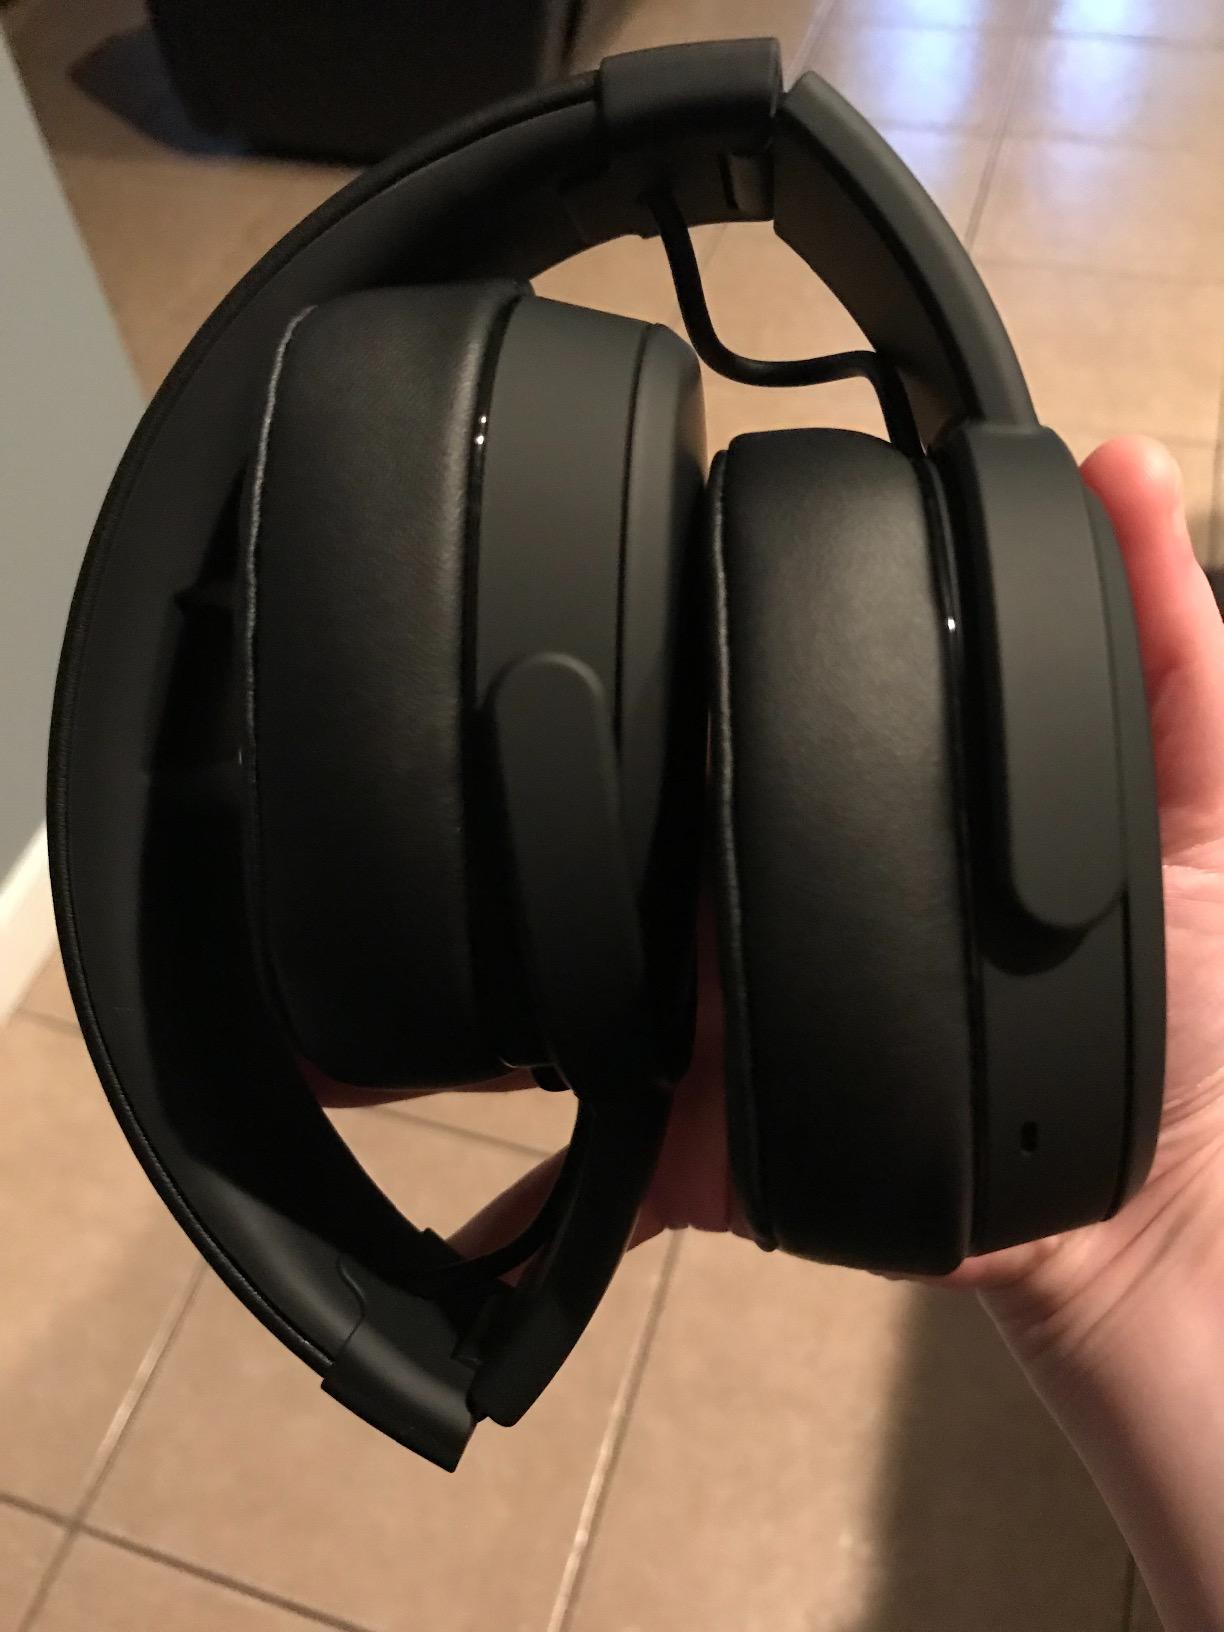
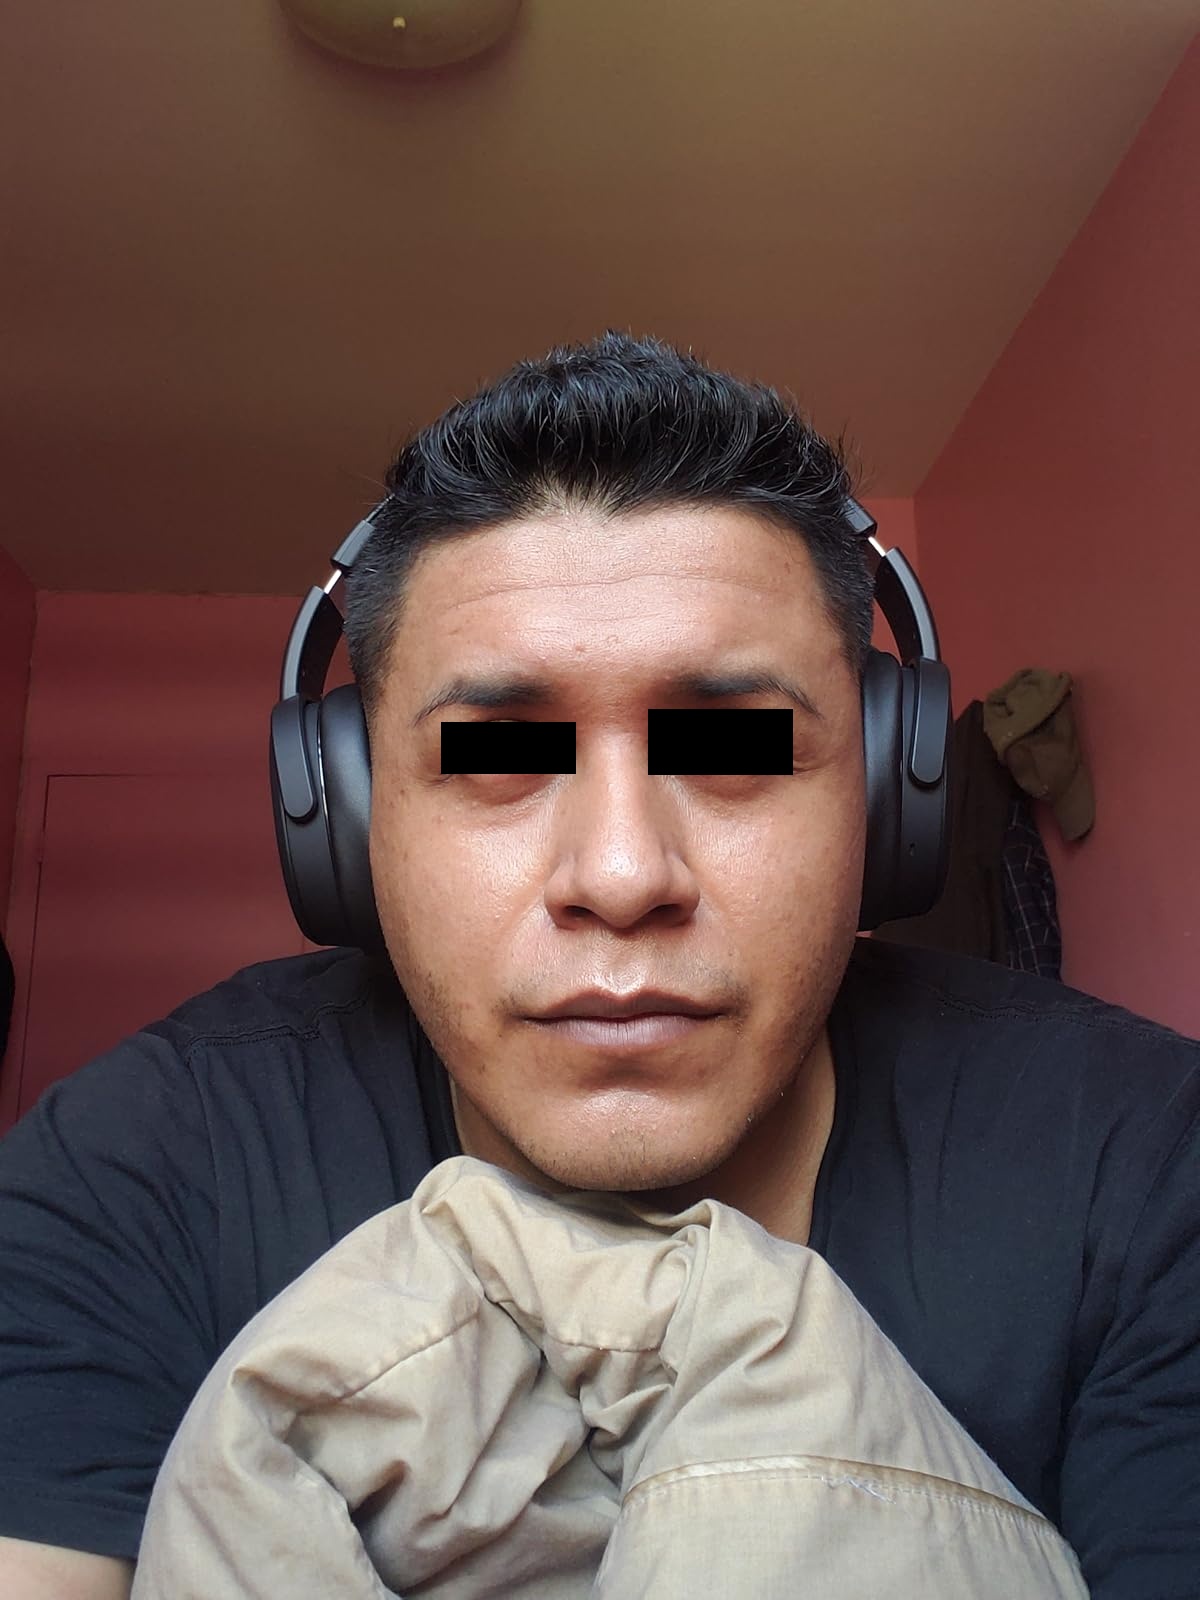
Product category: headphones
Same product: yes